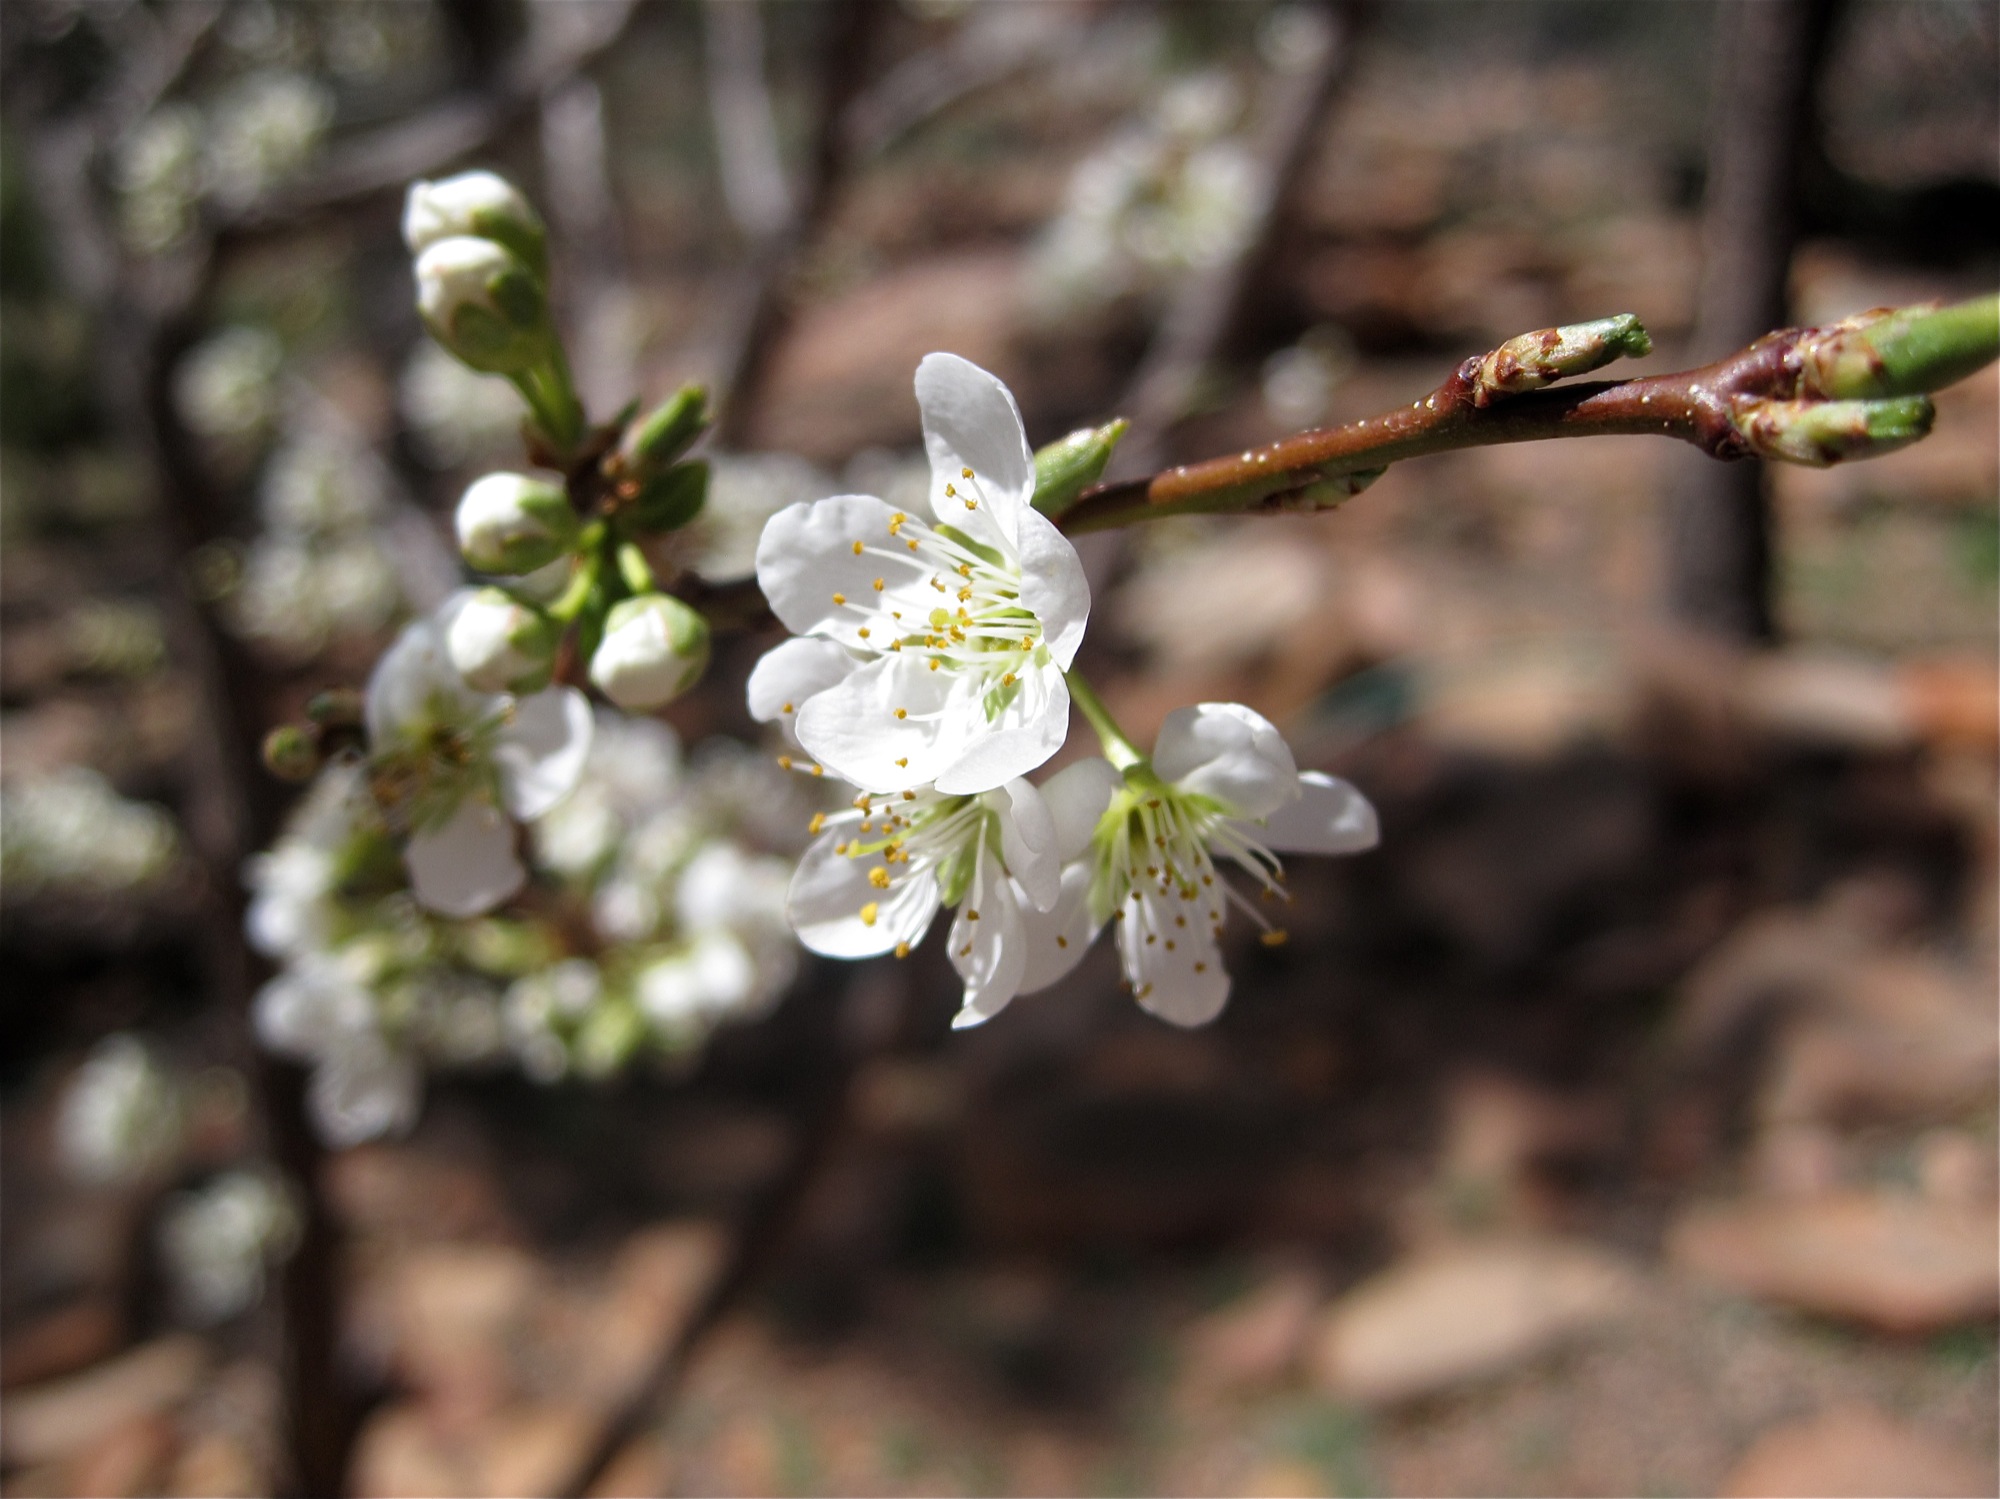
tree, nature, branch, blossom, plant, fruit, leaf, flower, food, spring, produce, botany, flora, cherry blossom, twig, wildflower, close up, shrub, inmybackyard, firstplumflower, macro photography, prunus spinosa, flowering plant, land plant